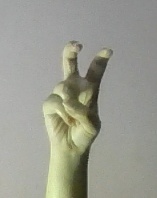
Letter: toot